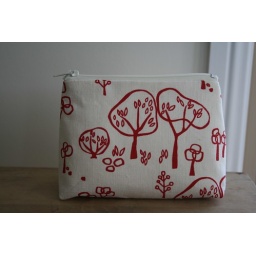
Created using the super limited edition hand screen printed fabric by of paper and thread.